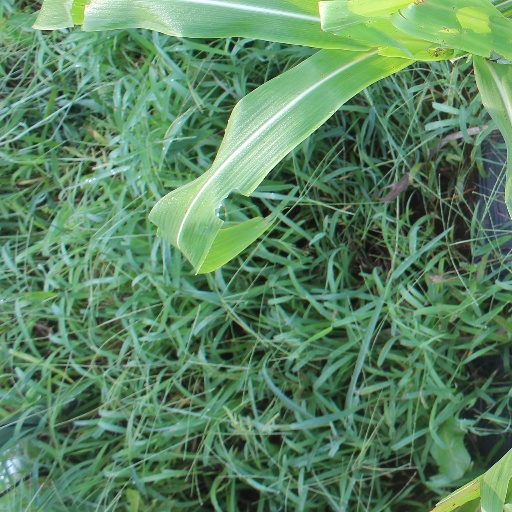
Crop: sorghum